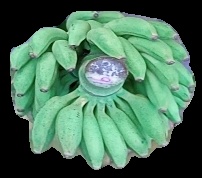
Variety: elakki-bale
Grade: grade1